Édouard Pailleron

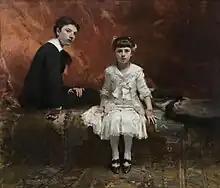
Portrait of Edouard and Marie-Loise Pailleron, John Singer Sargent, 1881

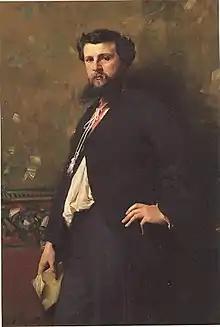
Édouard Pailleron by John Singer Sargent

He had a successful career with his comedies about social customs. His first big hit was obtained at the Theatre du Gymnase, in 1868, with (the World where you're having fun), after which he became Director of the (where he was admitted in 1863 with his play - the Last district).